Sustainable transport

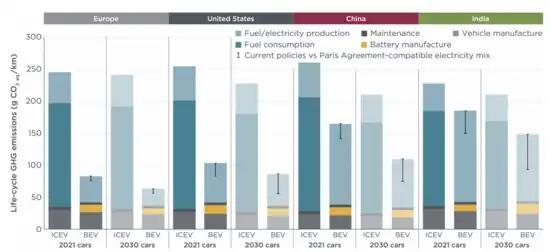
Comparative assessments of well-to-wheel greenhouse gas emissions per km driven for conventional and battery-electric vehicles, showing battery-electric vehicles performing best in four major jurisdictions including those that generate electricity from coal.

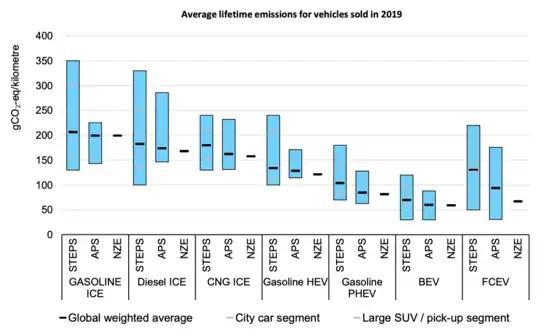
Battery electric vehicles have lower lifecycle emissions than other vehicle types. Abbreviations used in this chart: - ICE(V): internal combustion engine vehicle, CNG: compressed natural gas, HEV: hybrid electric vehicle, BEV: battery electric vehicle, PHEV: plugin hybrid electric vehicle, FCEV: fuel cell vehicle, STEPS:  IEA's Stated Policies Scenario, APS: IEA's Announced Pledges Scenario, NZE: IEA's Net Zero Emissions by 2050 Scenario.

The Online Electric Vehicle (OLEV), developed by the Korea Advanced Institute of Science and Technology (KAIST), is an electric vehicle that can be charged while stationary or driving, thus removing the need to stop at a charging station. The City of Gumi in South Korea runs a 24 km roundtrip along which the bus will receive 100 kW (136 horsepower) electricity at an 85% maximum power transmission efficiency rate while maintaining a 17 cm air gap between the underbody of the vehicle and the road surface. At that power, only a few sections of the road need embedded cables. Hybrid vehicles, which use an internal combustion engine combined with an electric engine to achieve better fuel efficiency than a regular combustion engine, are already common.